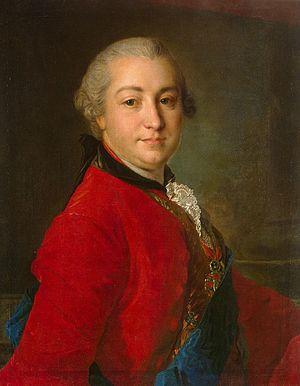
La famille Chouvalov est une famille de la noblesse russe qui remonte au moins au XVIᵉ siècle, mais dont l'ascension sociale commence sous le règne d'Élisabeth Ire. Ils sont élevés au titre de comte en 1746.
Fedor Stepanovitch Rokotov, né en 1736 et mort le 12 décembre 1808, est un peintre russe du XVIIIᵉ siècle, célèbre pour ses portraits.
Ivan Ivanovitch Chouvalov, né à Moscou le 1ᵉʳ novembre 1727 et mort le 15 novembre 1797 à Saint-Pétersbourg.